Nakhon Phanom Royal Thai Navy Base

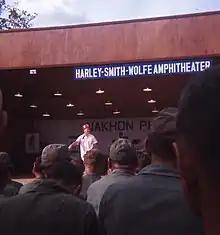
Bob Hope's 1966 Christmas Show at Nakhon Phanom

The Nakhon Phanom Royal Thai Navy Base (NKP), formerly Nakhon Phanom Royal Thai Air Force Base, is a Royal Thai Navy facility used for riverine patrols along the Mekong River. It is approximately northeast of Bangkok, west of Nakhon Phanom city in Nakhon Phanom Province in the northeastern region of Thailand, and from Hanoi in Vietnam. The Mekong River is NKP's border with Laos. The airfield at NKP is jointly used as a civilian airport.